La Jana (actress)

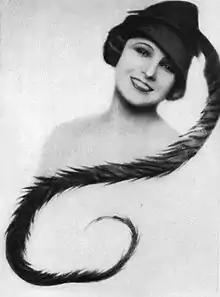
La Jana around 1928

La Jana (born Henriette Margareta Niederauer, later surnamed Hiebel; 24 February 1905 – 13 March 1940) was an Austro-German dancer and actress.